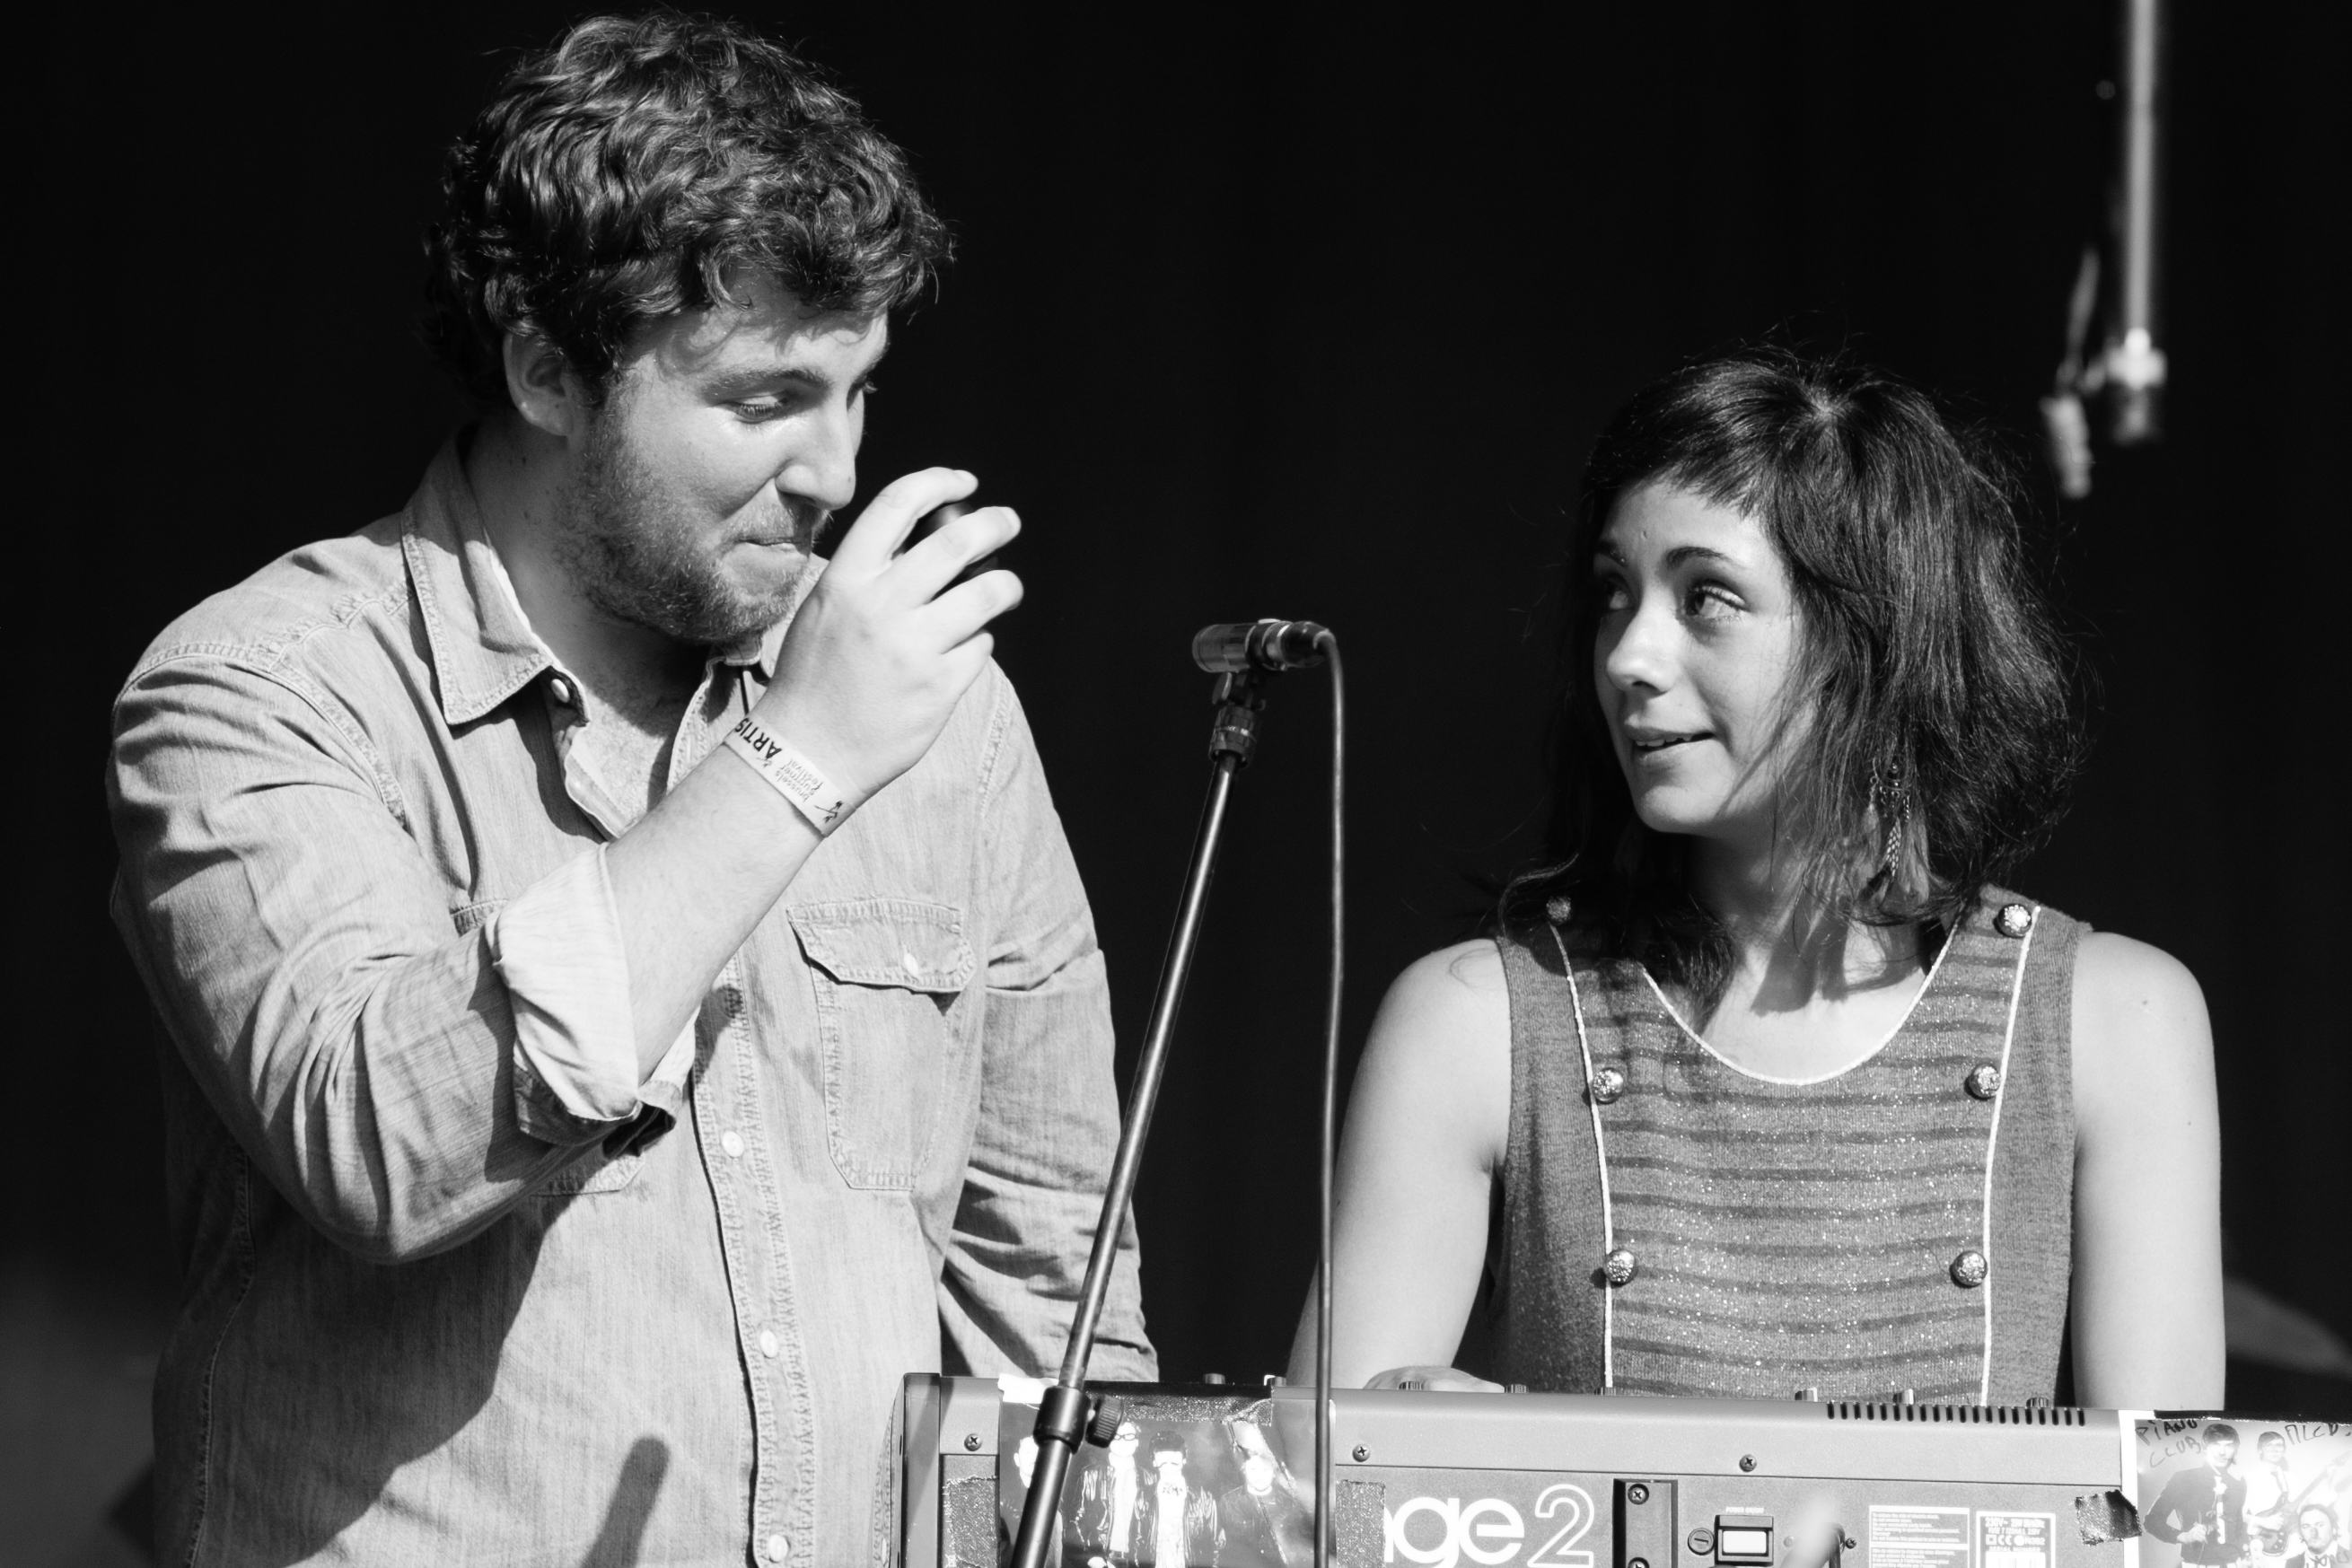
music, black and white, summer, concert, live, canon, musician, monochrome, festival, 40d, gig, brussels, 2012, bsf2012, bsf, dan, san, dansan, singing, entertainment, monochrome photography